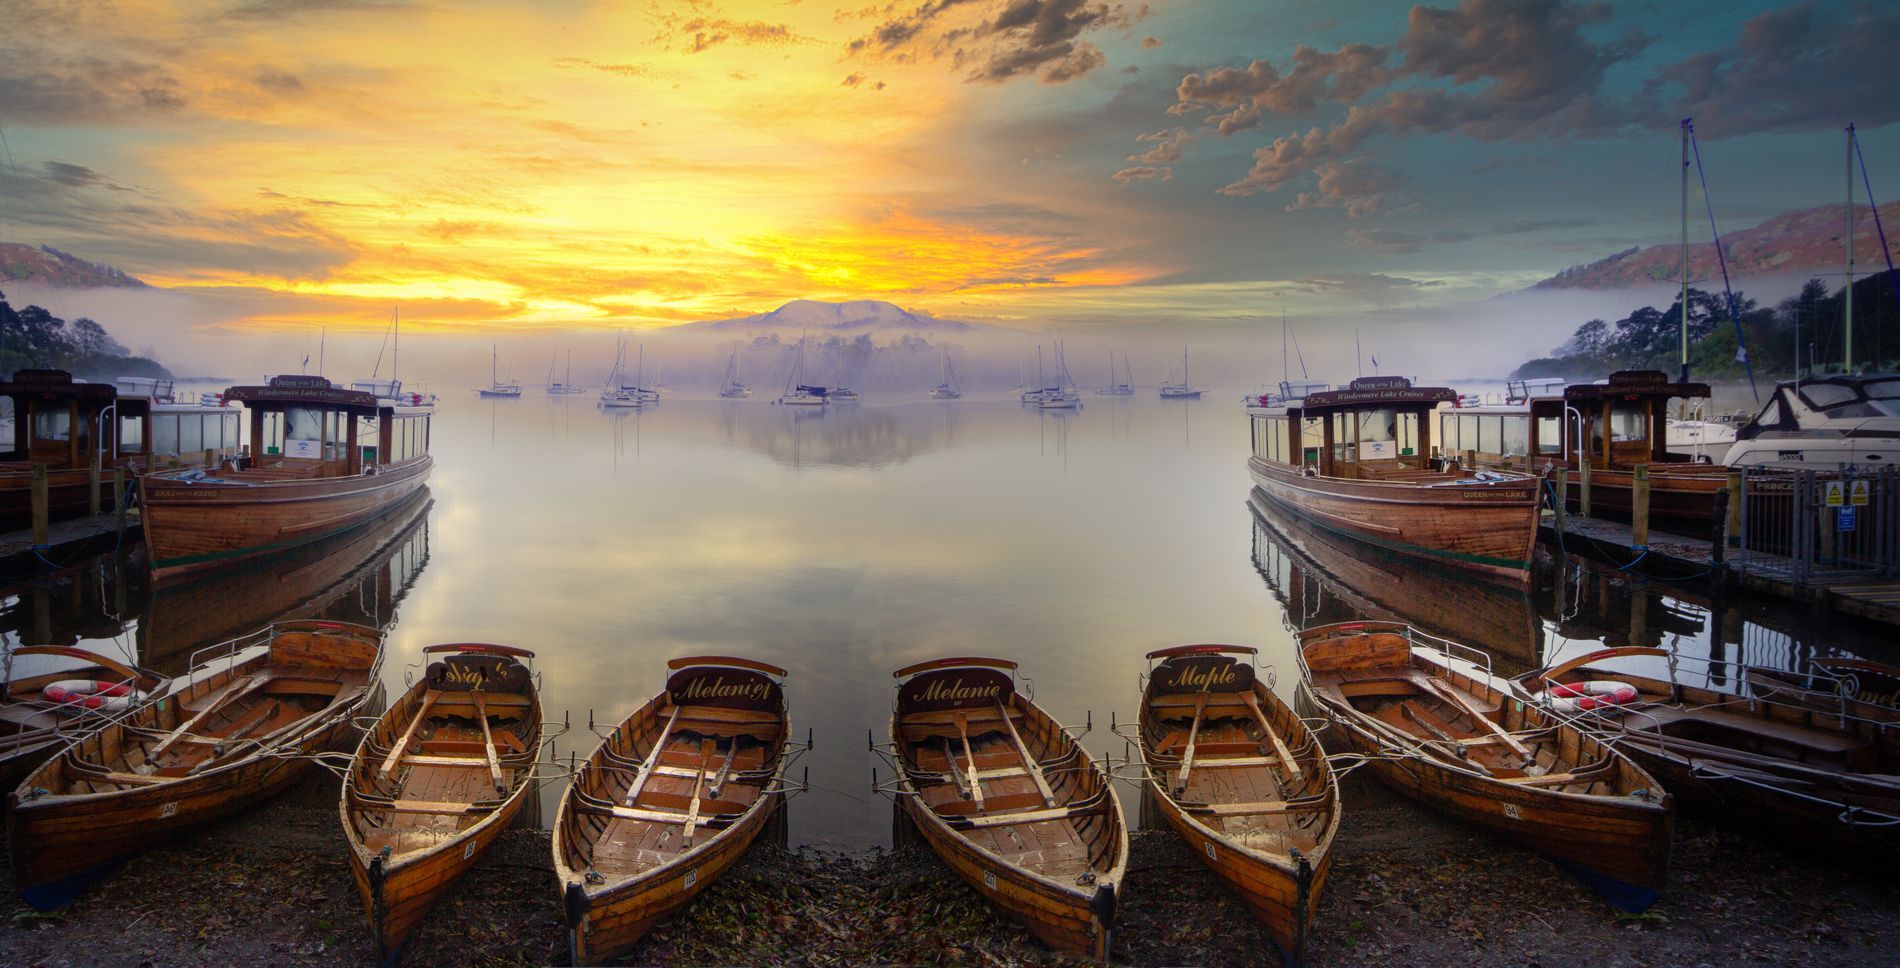
harbor with rowing boats
The image harbor scene, with several wooden rowing boats, moored in the foreground.
The boats appear to be traditional wooden vessels, some bearing the name "Melanie," arranged along the harbor.
 In the background, larger sailboats and yachts are anchored in misty water, with mountains visible on the horizon.
The sky is golden.
Two larger wooden boats set the scene on either side.
A misty harbor at dawn, featuring symmetrically arranged wooden boats.
Angle Low shot.
Colors  Rich golden yellows, deep browns, blue-grey.
Style  Maritime landscape photography.
Lighting  Natural.
Mood Tranquil morning.
Labels: Water, Waterfront, Boat, Canoe, Rowboat, Transportation, Vehicle, Watercraft, Pier, Nature, Outdoors, Sky, Port, Scenery, Landscape, Harbor, Dinghy, Sailboat, Marina, Yacht, Boats, mountains, Trees
Camera: Canon Canon EOS 550D
Lens: 10-20mm, Sigma 10-20mm f/4-5.6
Aperture: F14
Exposure: 1/50 sec
ISO: 100
Focal length: 15.0 mm